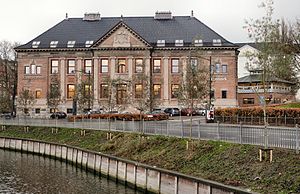
Eggert Achen
Ny jydske Kjøbstad-Creditforening
Realkredit Danmark i Århus
Eggert Christoffer Achen var en dansk arkitekt, bror til Georg Achen.